Answer in natural language. Consider the 3D positions of the objects in the scene and not just the 2D positions in the image. Is the centerpoint of  brown wooden dresser with three drawers at a higher height than Vase? Choose between the following options: yes or no
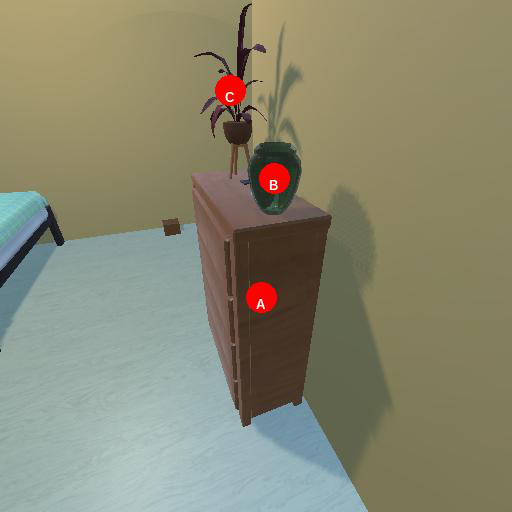
<answer>no</answer>